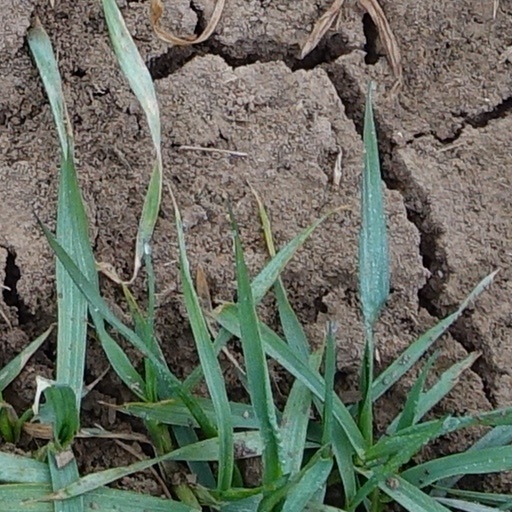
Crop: wheat